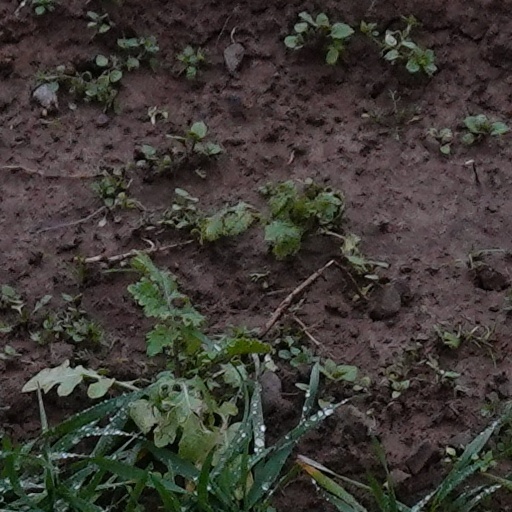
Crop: wheat